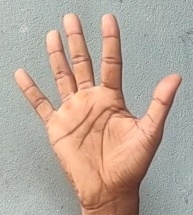
ASL sign: 5